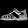
Label: Sandal